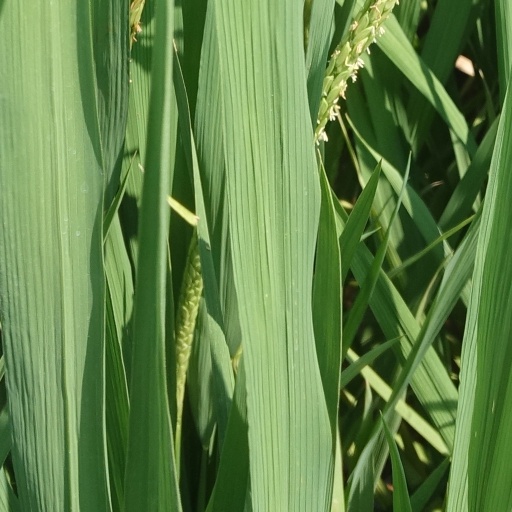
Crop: rice